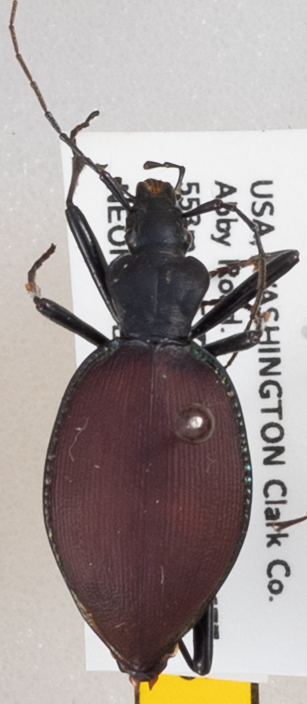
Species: Scaphinotus angusticollis
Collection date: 2019-06-11
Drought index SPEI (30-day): -0.572
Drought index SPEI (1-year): -2.09
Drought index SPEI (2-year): -2.09